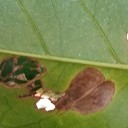
Label: Miner